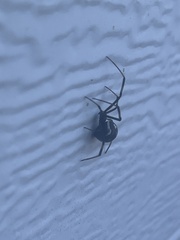
Species: Lactrodectus_hesperus